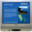
Label: television